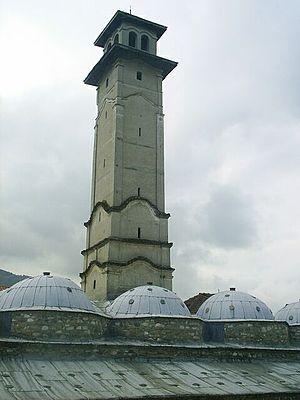
Cet article propose une liste des monuments culturels du Kosovo. Elle intègre des monuments inscrits dans les registres de l'Institut pour la protection du patrimoine de la République de Serbie et sur la liste de l'Académie serbe des sciences et des arts, en tant que le Kosovo est encore considéré comme une province autonome par la Serbie et une partie de la communauté internationale ; parallèlement le Kosovo, qui a proclamé son indépendance en 2008, a établi une liste provisoire de monuments culturels.